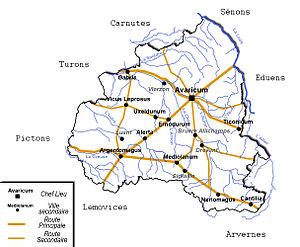
Territoire de la tribu gauloise et de la civitas gallo-romaine des Bituriges Cubes
Les Bituriges Cubes sont un peuple gaulois qui occupait un territoire de la Gaule centrale situé entre la Loire et le Massif central et faisait partie des peuples de Gaule Celtique. Leur capitale, Avaricon, du nom de la rivière Yèvre, se trouvait sur le site actuel de Bourges.
Les Bituriges Cubes sont un peuple gaulois qui occupait un territoire de la Gaule centrale situé entre la Loire et le Massif central et faisait partie des peuples de Gaule Celtique. Leur capitale, Avaricon, du nom de la rivière Yèvre, se trouvait sur le site actuel de Bourges.
Le Berry est une province historique de la France de l'Ancien Régime ayant pour capitale Bourges, mais dont toute structure administrative disparaît définitivement avec la Révolution française. Il constitue l'un des plus vieux terroirs agricoles de la France et doit plus son unité à l'histoire qu'à la géographie. Il la tire aujourd'hui de quelques éléments culturels qui sont propres à cette région, et s'expriment notamment dans des spécialités gastronomiques.
Le site antique de Néris-les-Bains est un complexe urbain protohistorique et antique. Le site est localisé au sein de l'actuelle commune de Néris-les-Bains, une ville située dans le département de l'Allier, en région Auvergne-Rhône-Alpes. Par ailleurs, l'agglomération antique de Néris-les-Bains, distante de 10 kilomètres « à vol d'oiseau » Montluçon, s'inscrit dans les marges méridionales du bocage bourbonnais, à la limite septentrionale de l'ensemble naturel des Combrailles.
La borne milliaire de Bruère-Allichamps est un milliaire romain visible à Bruère-Allichamps, en France, remployé en sarcophage au haut Moyen Âge. Il est aménagé en colonne monumentale sur la place de l'ancien village de Bruère, à la fin du XVIIIᵉ siècle, et est alors censé marquer le centre géographique de la France.
Ernodurum est un vicus gallo-romain, intensément active entre le Iᵉʳ et le IIIᵉ siècle et dont l'occupation antique se poursuit jusqu'à la fin du IVᵉ siècle, située sur la commune française de Saint-Ambroix, à l'ouest du département du Cher.